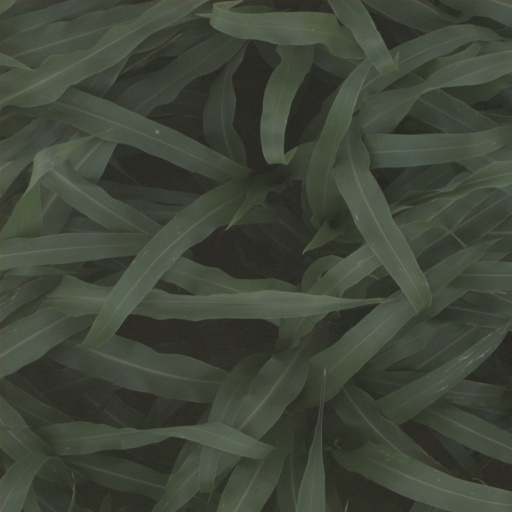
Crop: sorghum